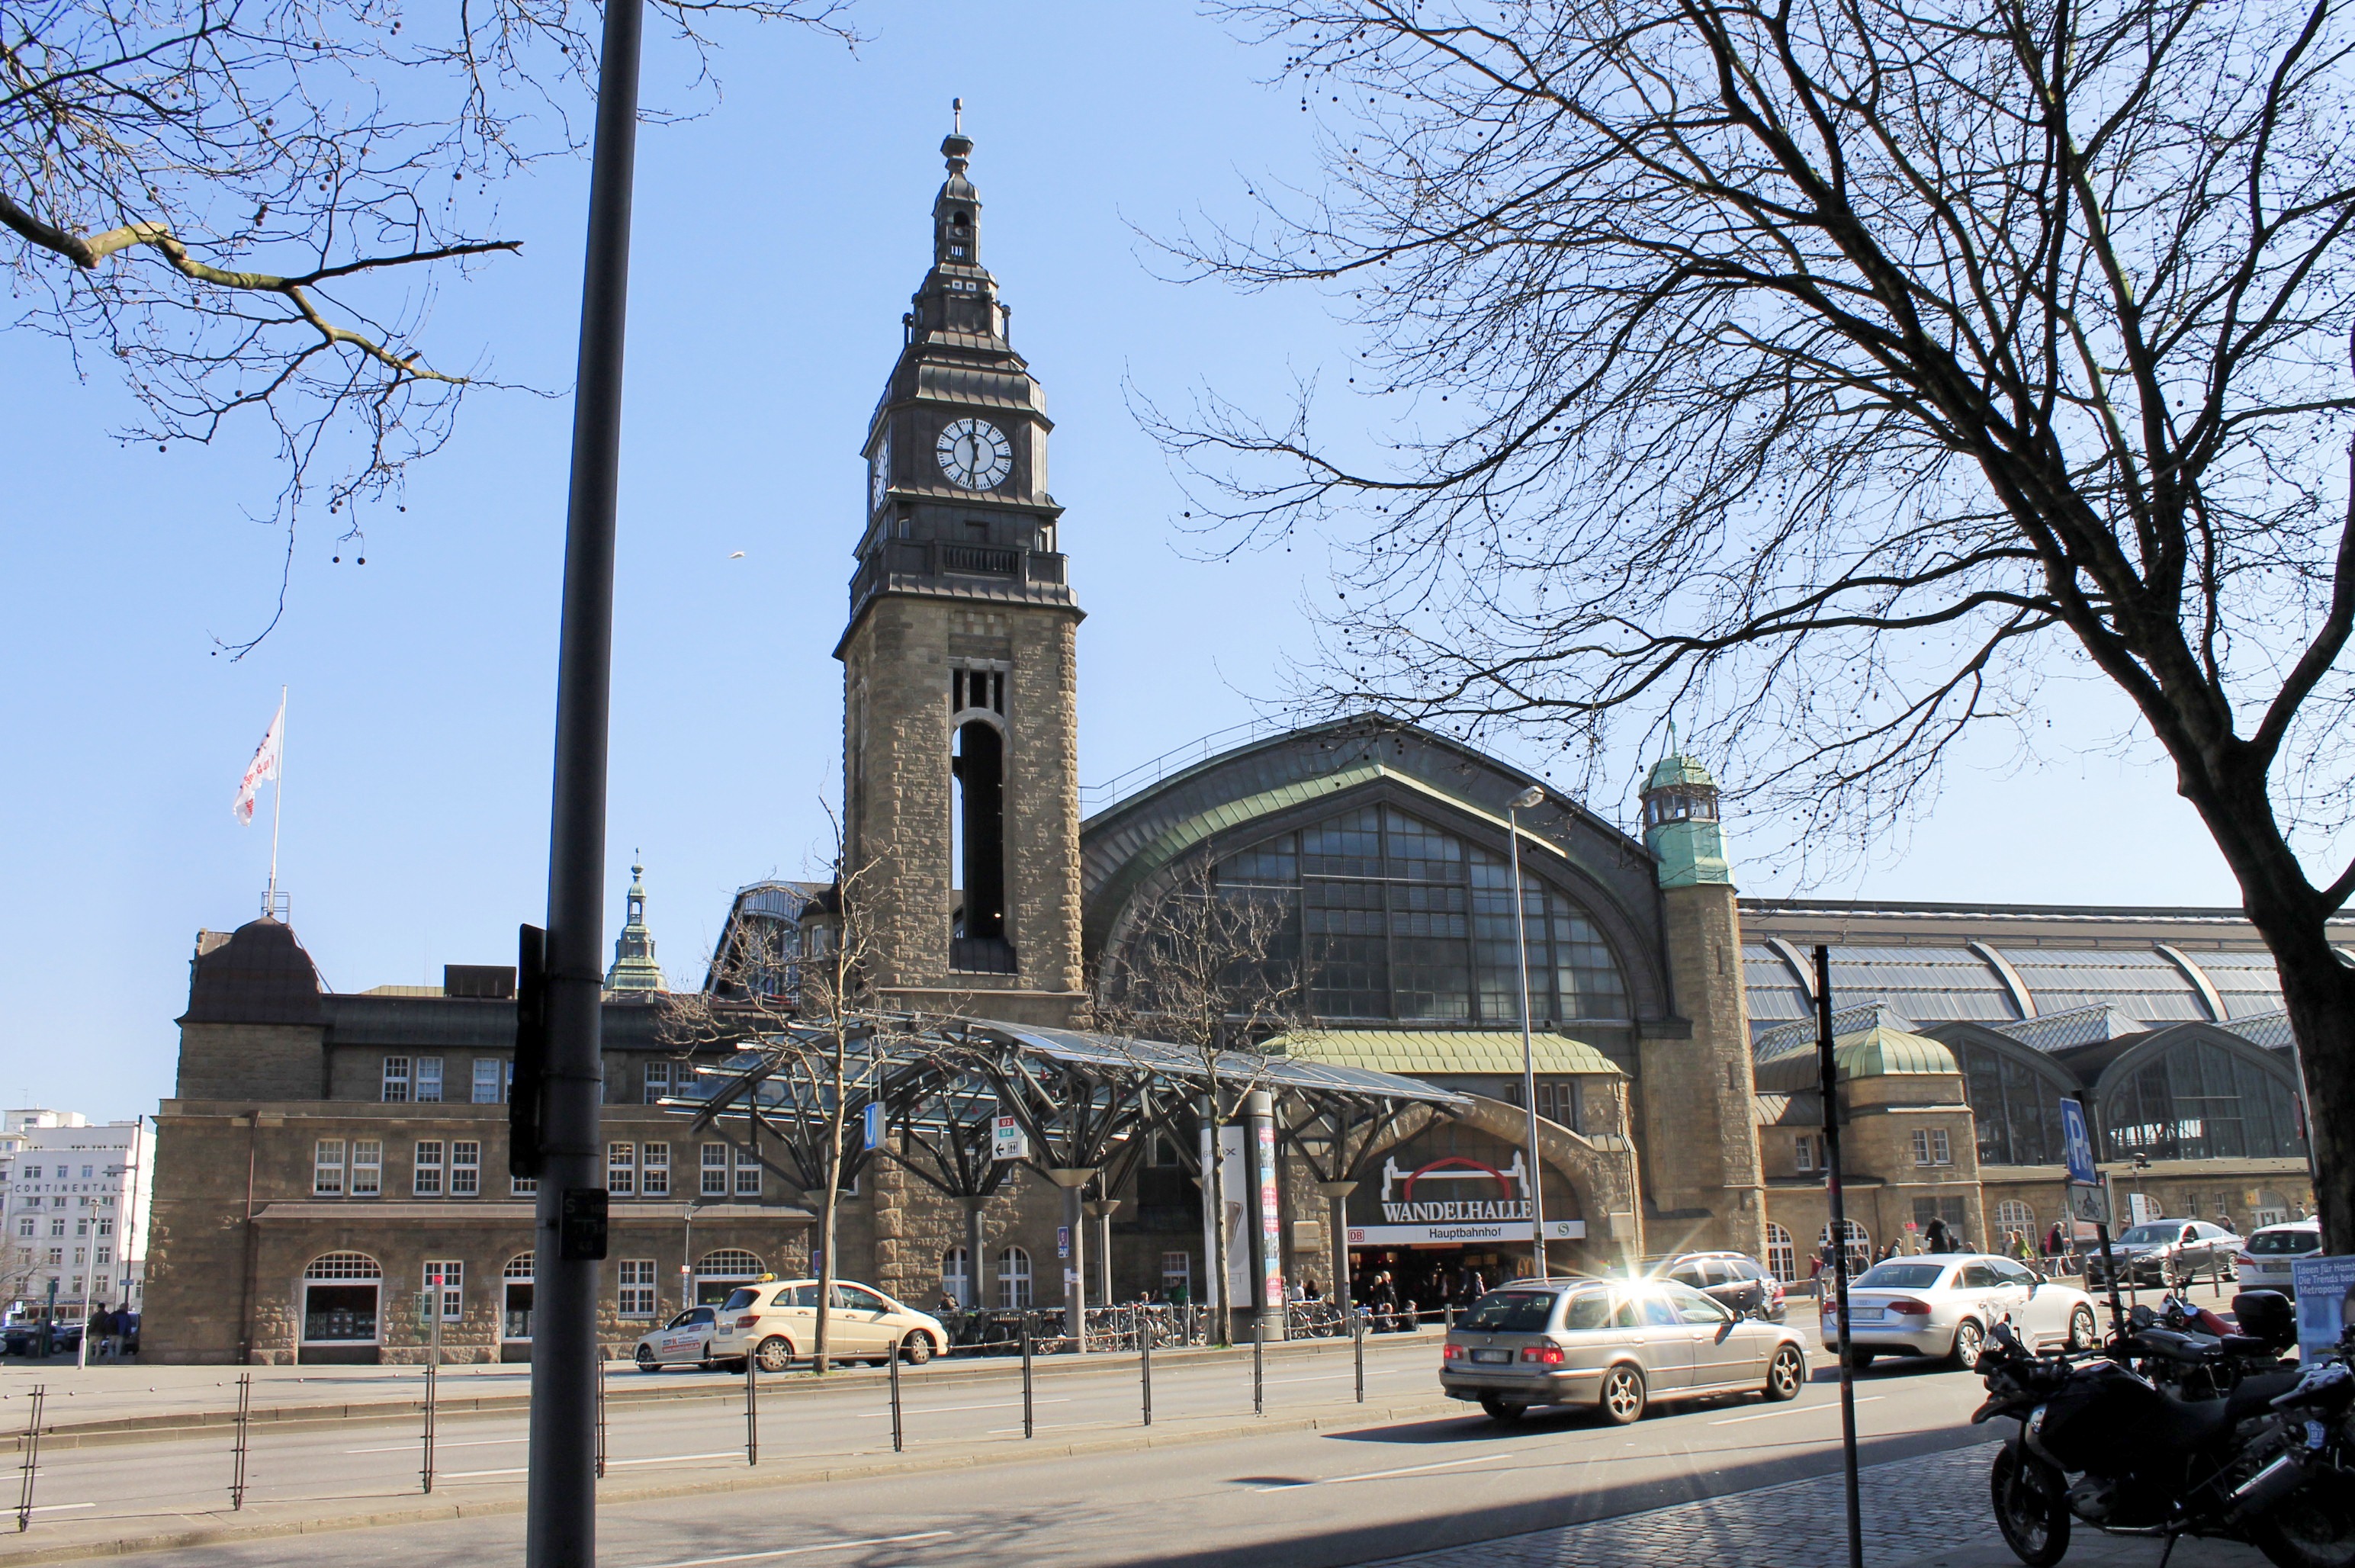
architecture, town, building, city, cityscape, downtown, tower, plaza, landmark, church, place of worship, town square, lobby, central station, hamburg, neighbourhood, urban area, human settlement